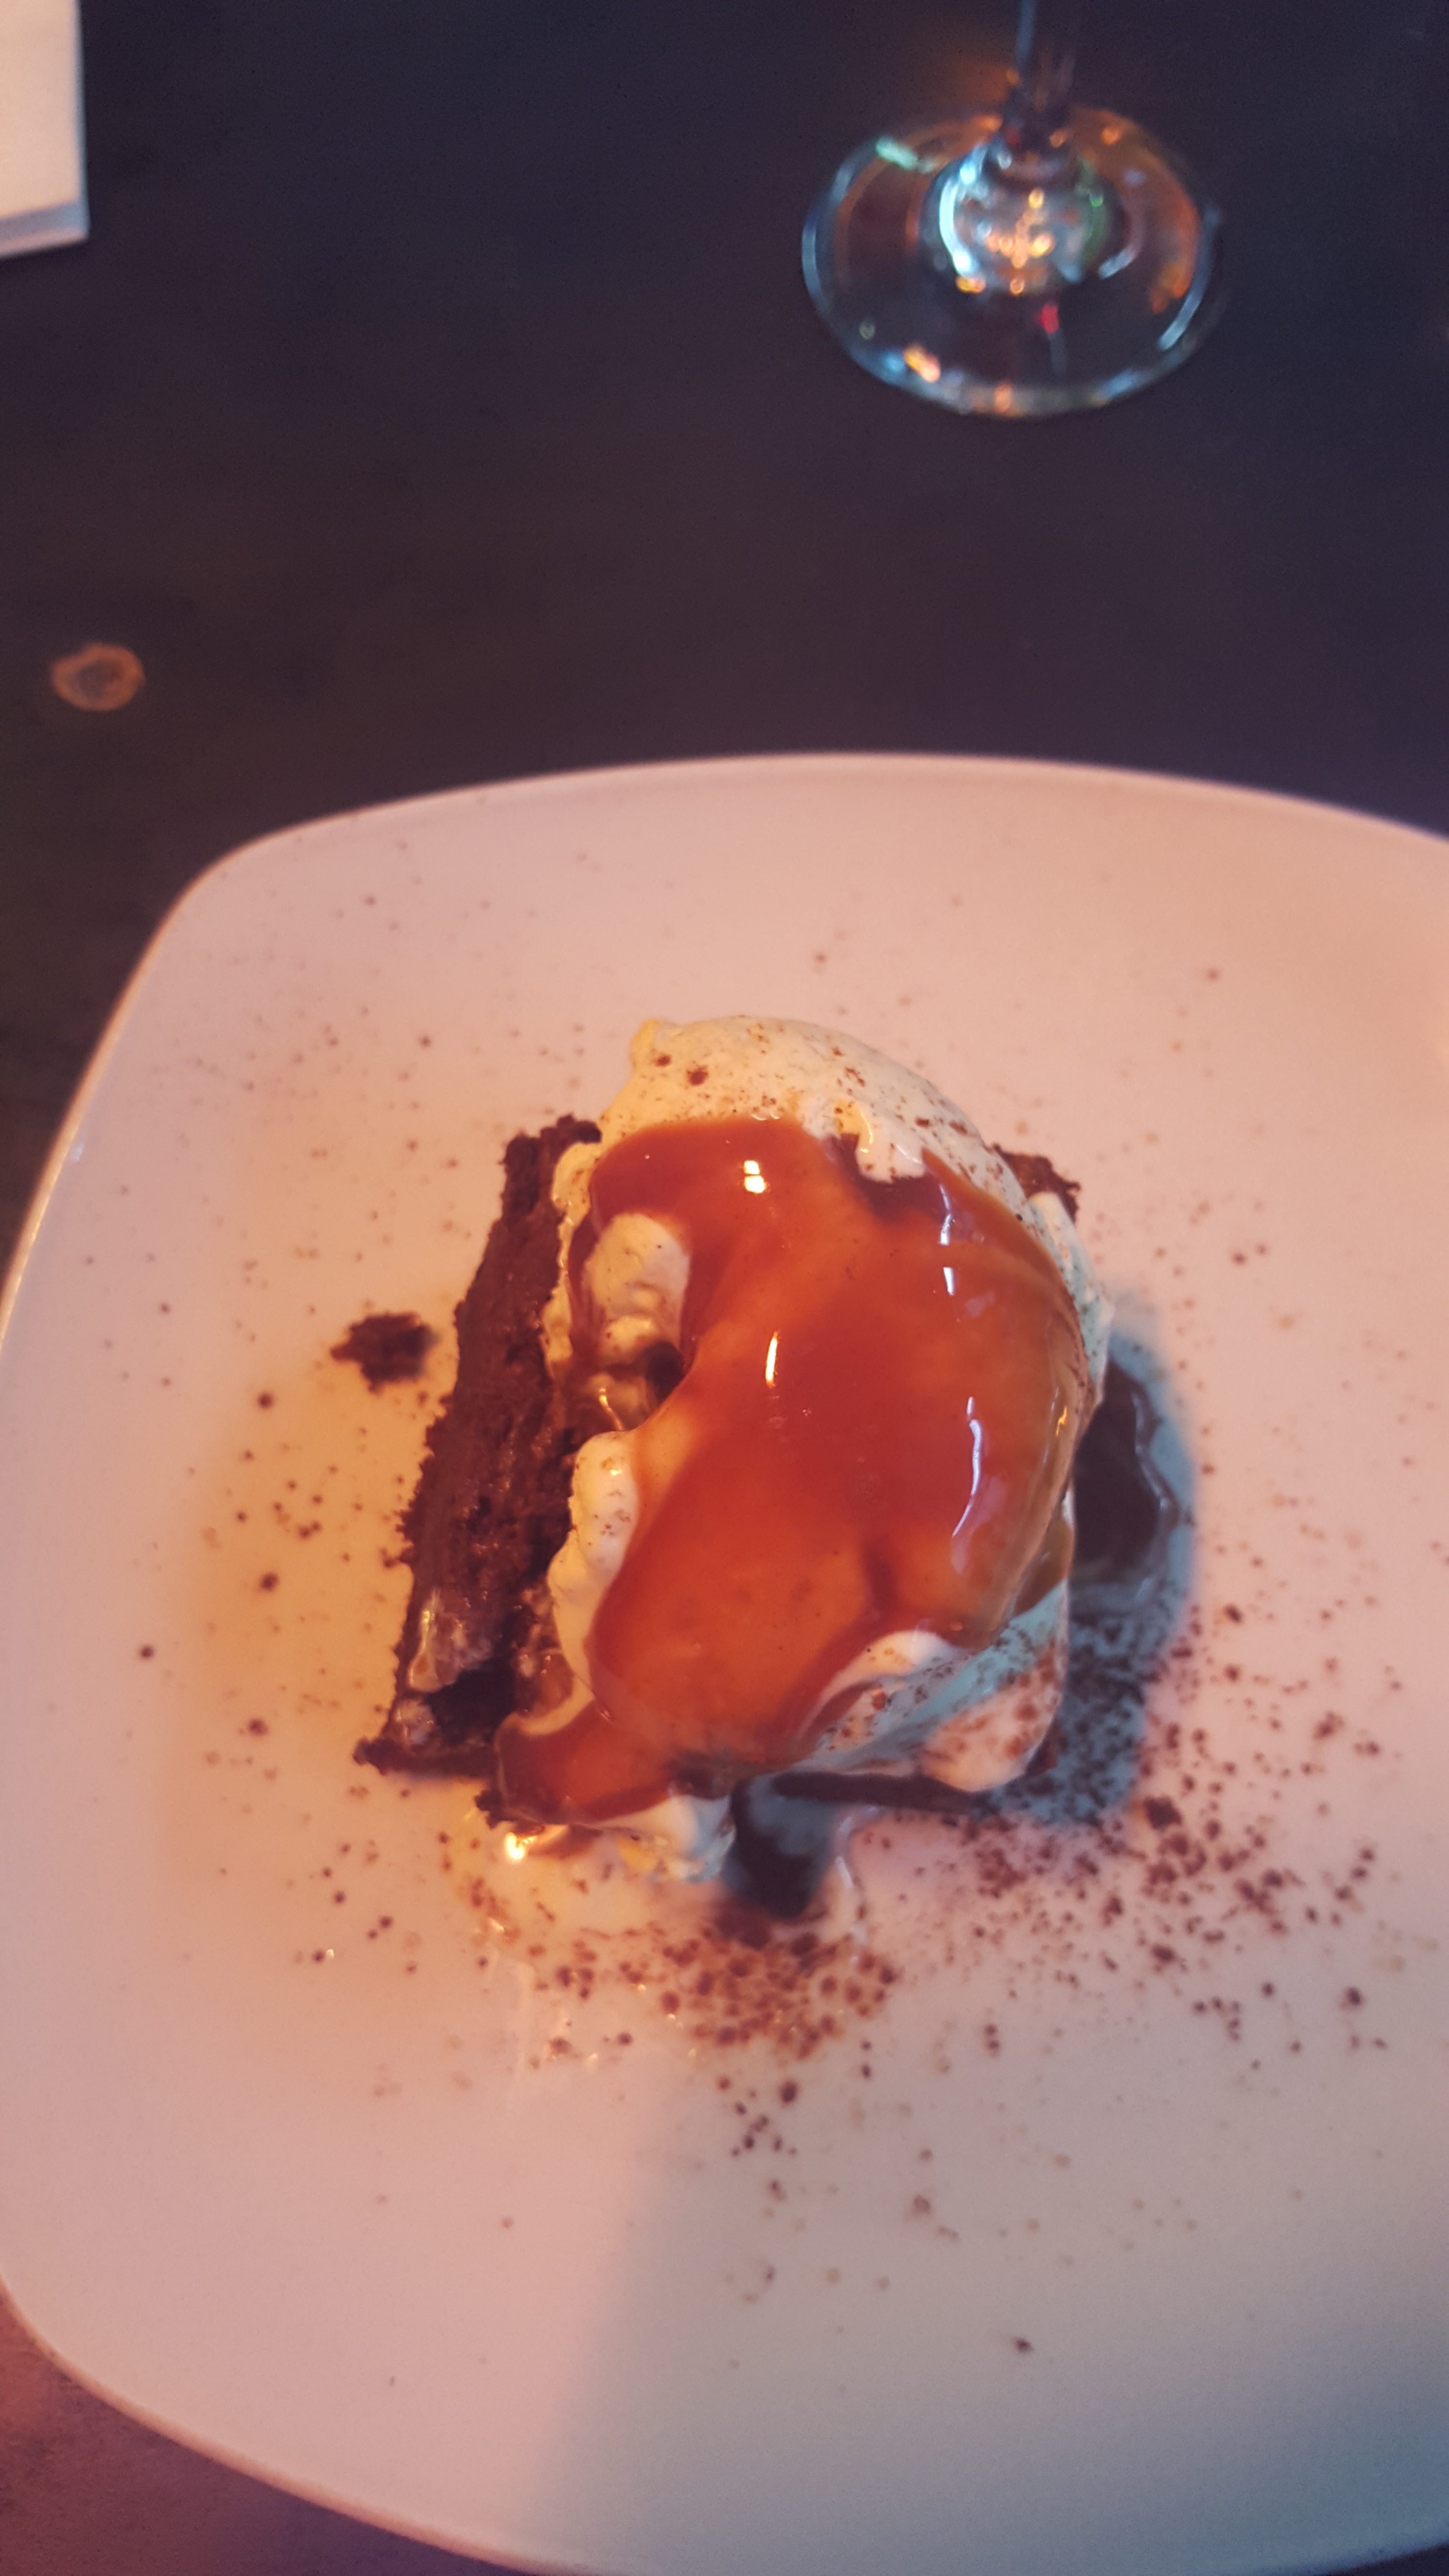
food, produce, chocolate, ice cream, dessert, sweetness, flavor